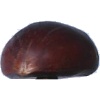
Label: Chestnut 1